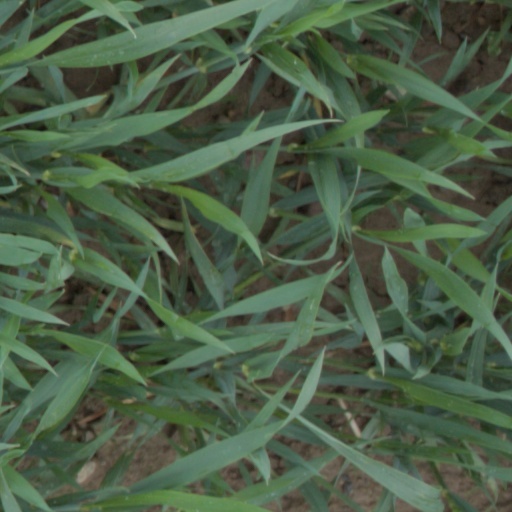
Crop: wheat